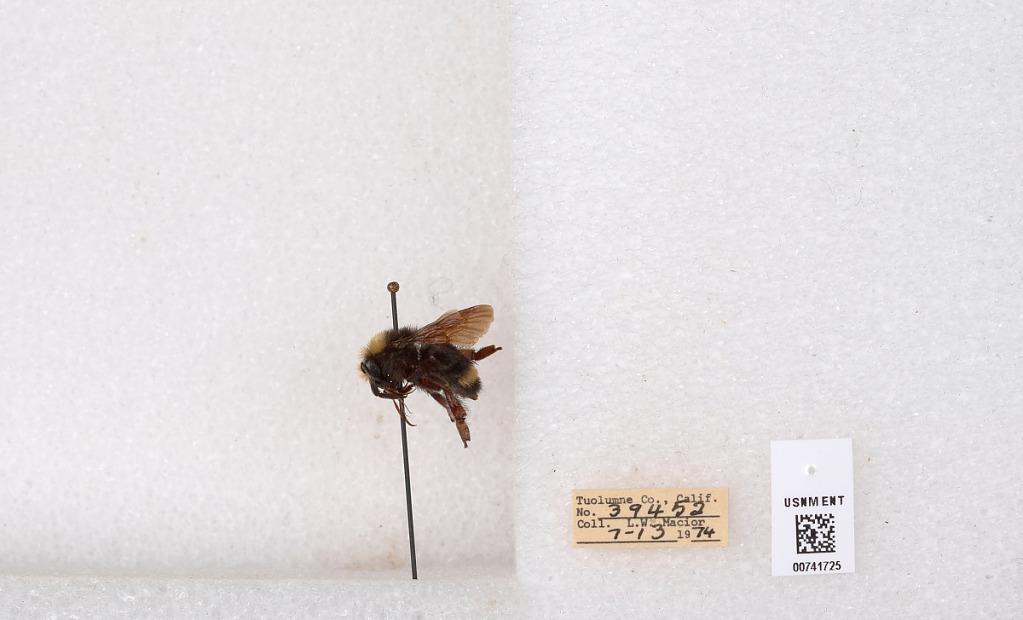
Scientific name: Bombus (Pyrobombus) vosnesenskii Radoszkowski
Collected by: L. Macior
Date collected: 1974-7-13
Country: United States
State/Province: California
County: Tuolumne
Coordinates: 37.9712, -120.228